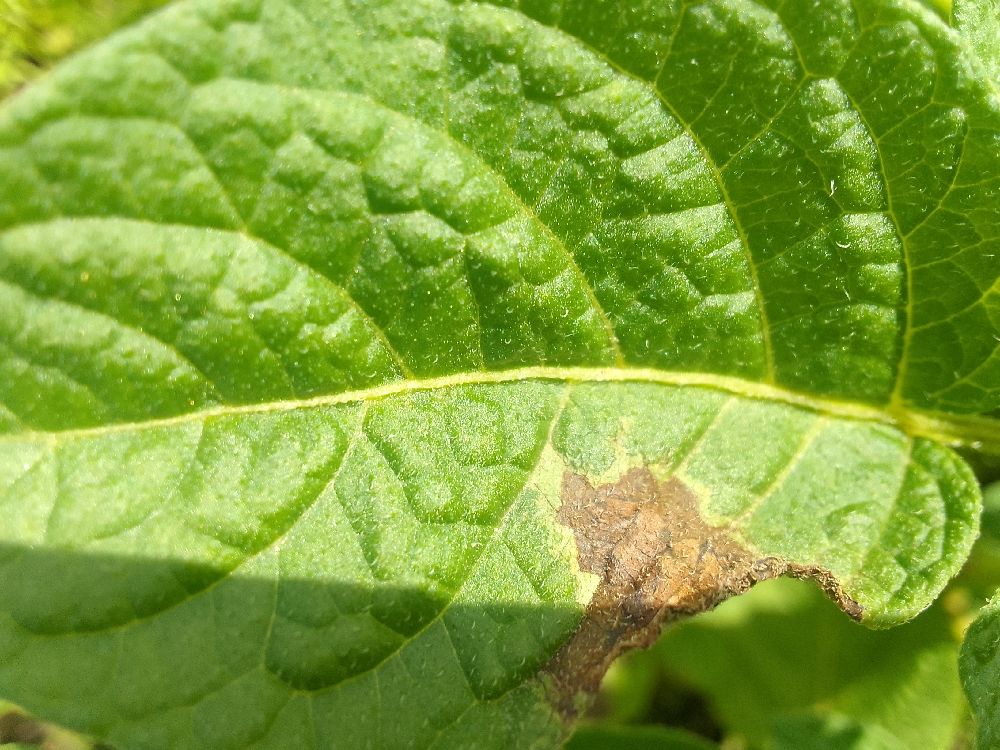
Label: Late blight